New York and New Jersey campaign

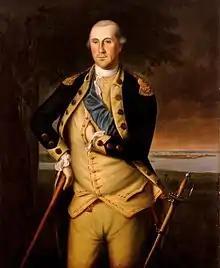
"George Washington", a 1776 portrait by Charles Willson Peale

When the American Revolutionary War broke out in April 1775, British troops were under siege in Boston. They defeated Patriot forces in the Battle of Bunker Hill, suffering very high casualties. When news of this expensive British victory reached London, General William Howe and Lord George Germain, the British official responsible, determined that a "decisive action" should be taken against New York City using forces recruited from throughout the British Empire as well as troops hired from small German states.